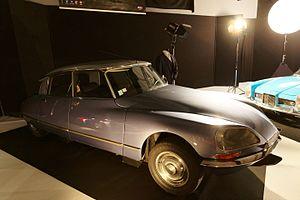
Mentalist ou Le Mentaliste au Québec est une série télévisée américaine en 151 épisodes de 42 minutes créée par Bruno Heller, diffusée en simultané entre le 23 septembre 2008 et le 18 février 2015 sur le réseau CBS aux États-Unis et sur le réseau CTV au Canada.